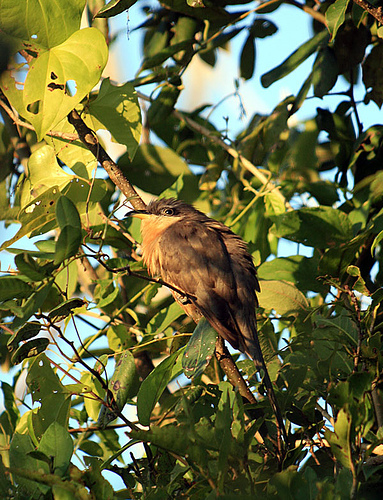
the bird has thick brown feathers and a yellow chest.
this small bird with a bill that curves downwards and has brown wings
this small bird contains brown feathers covering its entire body except for its throat and belly, which are light orange.
this bird is brown in color with a curved beak, and dark eye rings.
this dark gray bird has a long pointy beak with black on top and yellow underneath, as well as a khaki colored breast.
this bird's feathers are ruffled and gray while its breast is yellow and beak is yellow on bottom, dark gray on top.
this is a small bird with a mostly brown head wing and tail and a yellow beard.
the bulky brown bird with a gold throat and brown crown
this particular bird has a belly that is brown and tana brown chested bird with a black beak and a small head compared to the body.
Species: Mangrove Cuckoo